Odair Hellmann

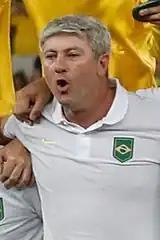
Hellmann celebrating Gold Medal the with the Brazil national under-23 team in the 2016 Summer Olympics

Ahead of the 2016 Summer Olympics, Hellmann worked as Rogério Micale's assistant in the Brazil under-23 squad, helping the side to achieve the gold medal for the first time in history. Upon returning to Inter, he was appointed interim manager on 11 November 2017, after the dismissal of Guto Ferreira; he also previously worked in that capacity for one match in May, after the dismissal of Antônio Carlos Zago.